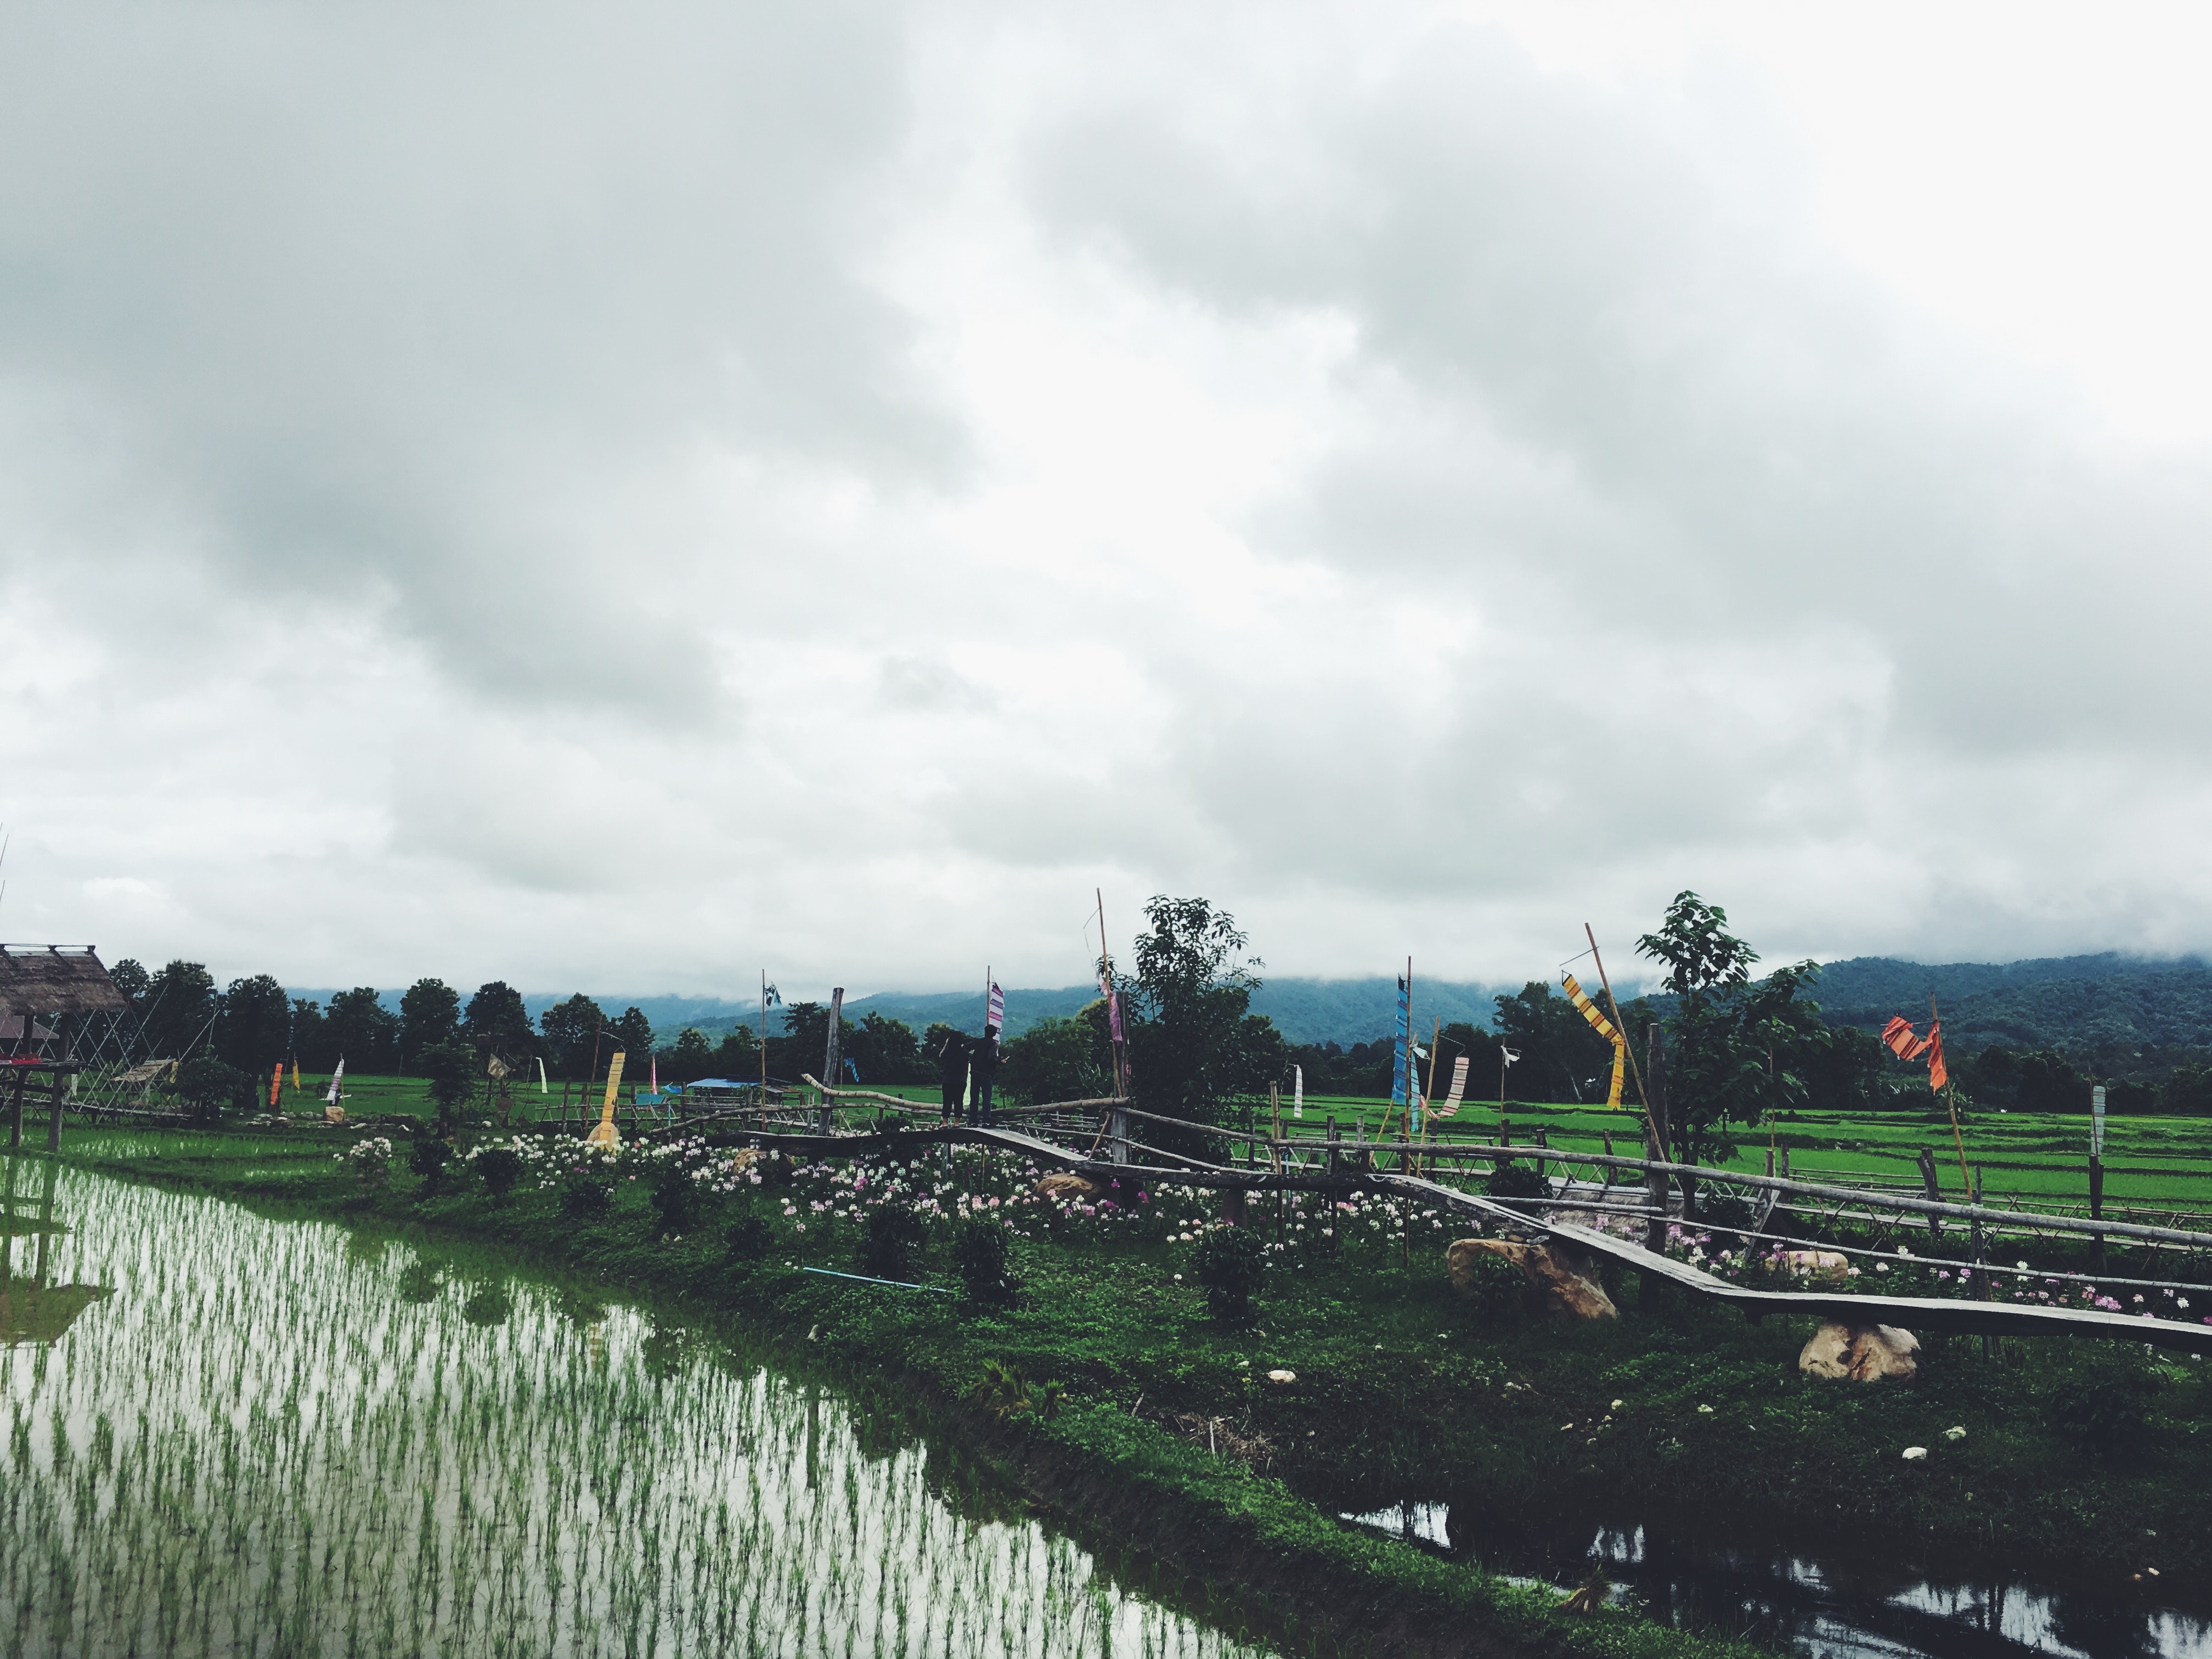
sky, cloud, paddy field, tree, waterway, landscape, grass, rural area, river, highland, reflection, hill station, field, bank, mountain, farm, plant, road, polder, tourism, meteorological phenomenon, agriculture, hill, plain, village